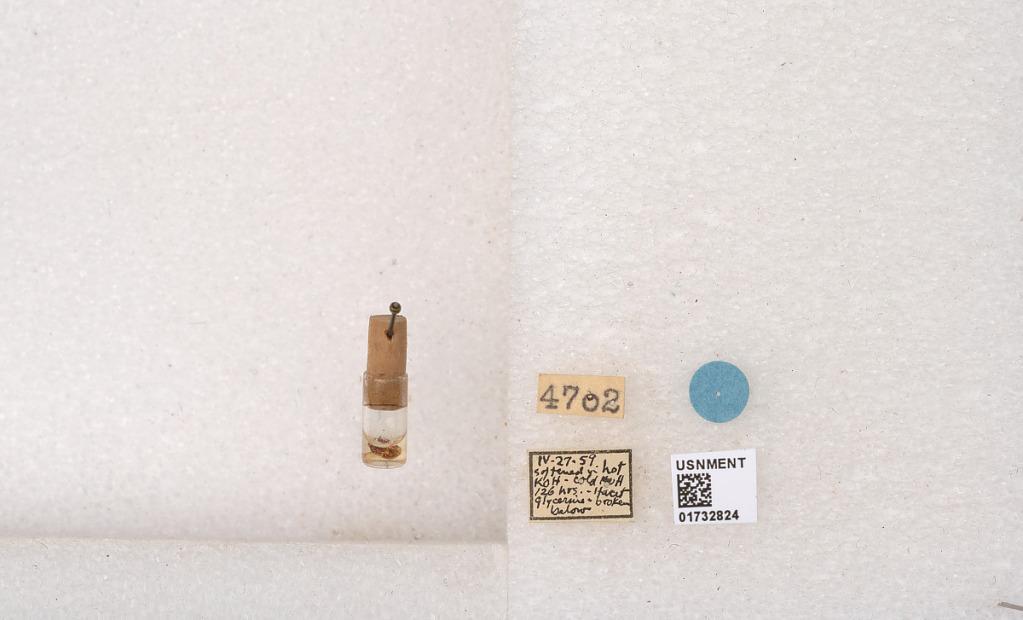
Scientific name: Xylocopa (Notoxylocopa) tabaniformis androleuca Michener
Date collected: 1959-4-27